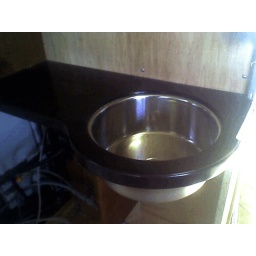
bath vanity in matching LG-Mac black granite solid surface and 12&amp;quot; undermount basin. Nice faucet included (not installed)